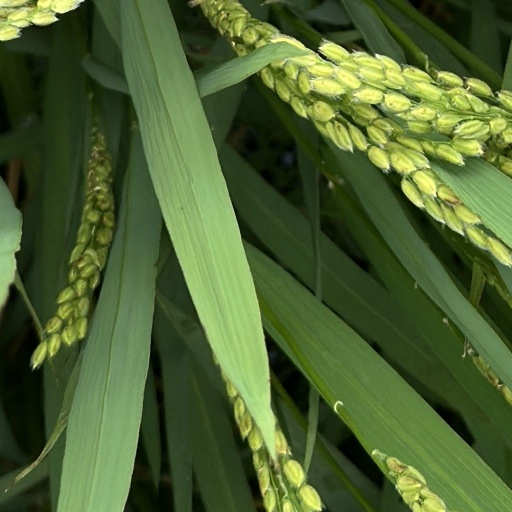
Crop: rice